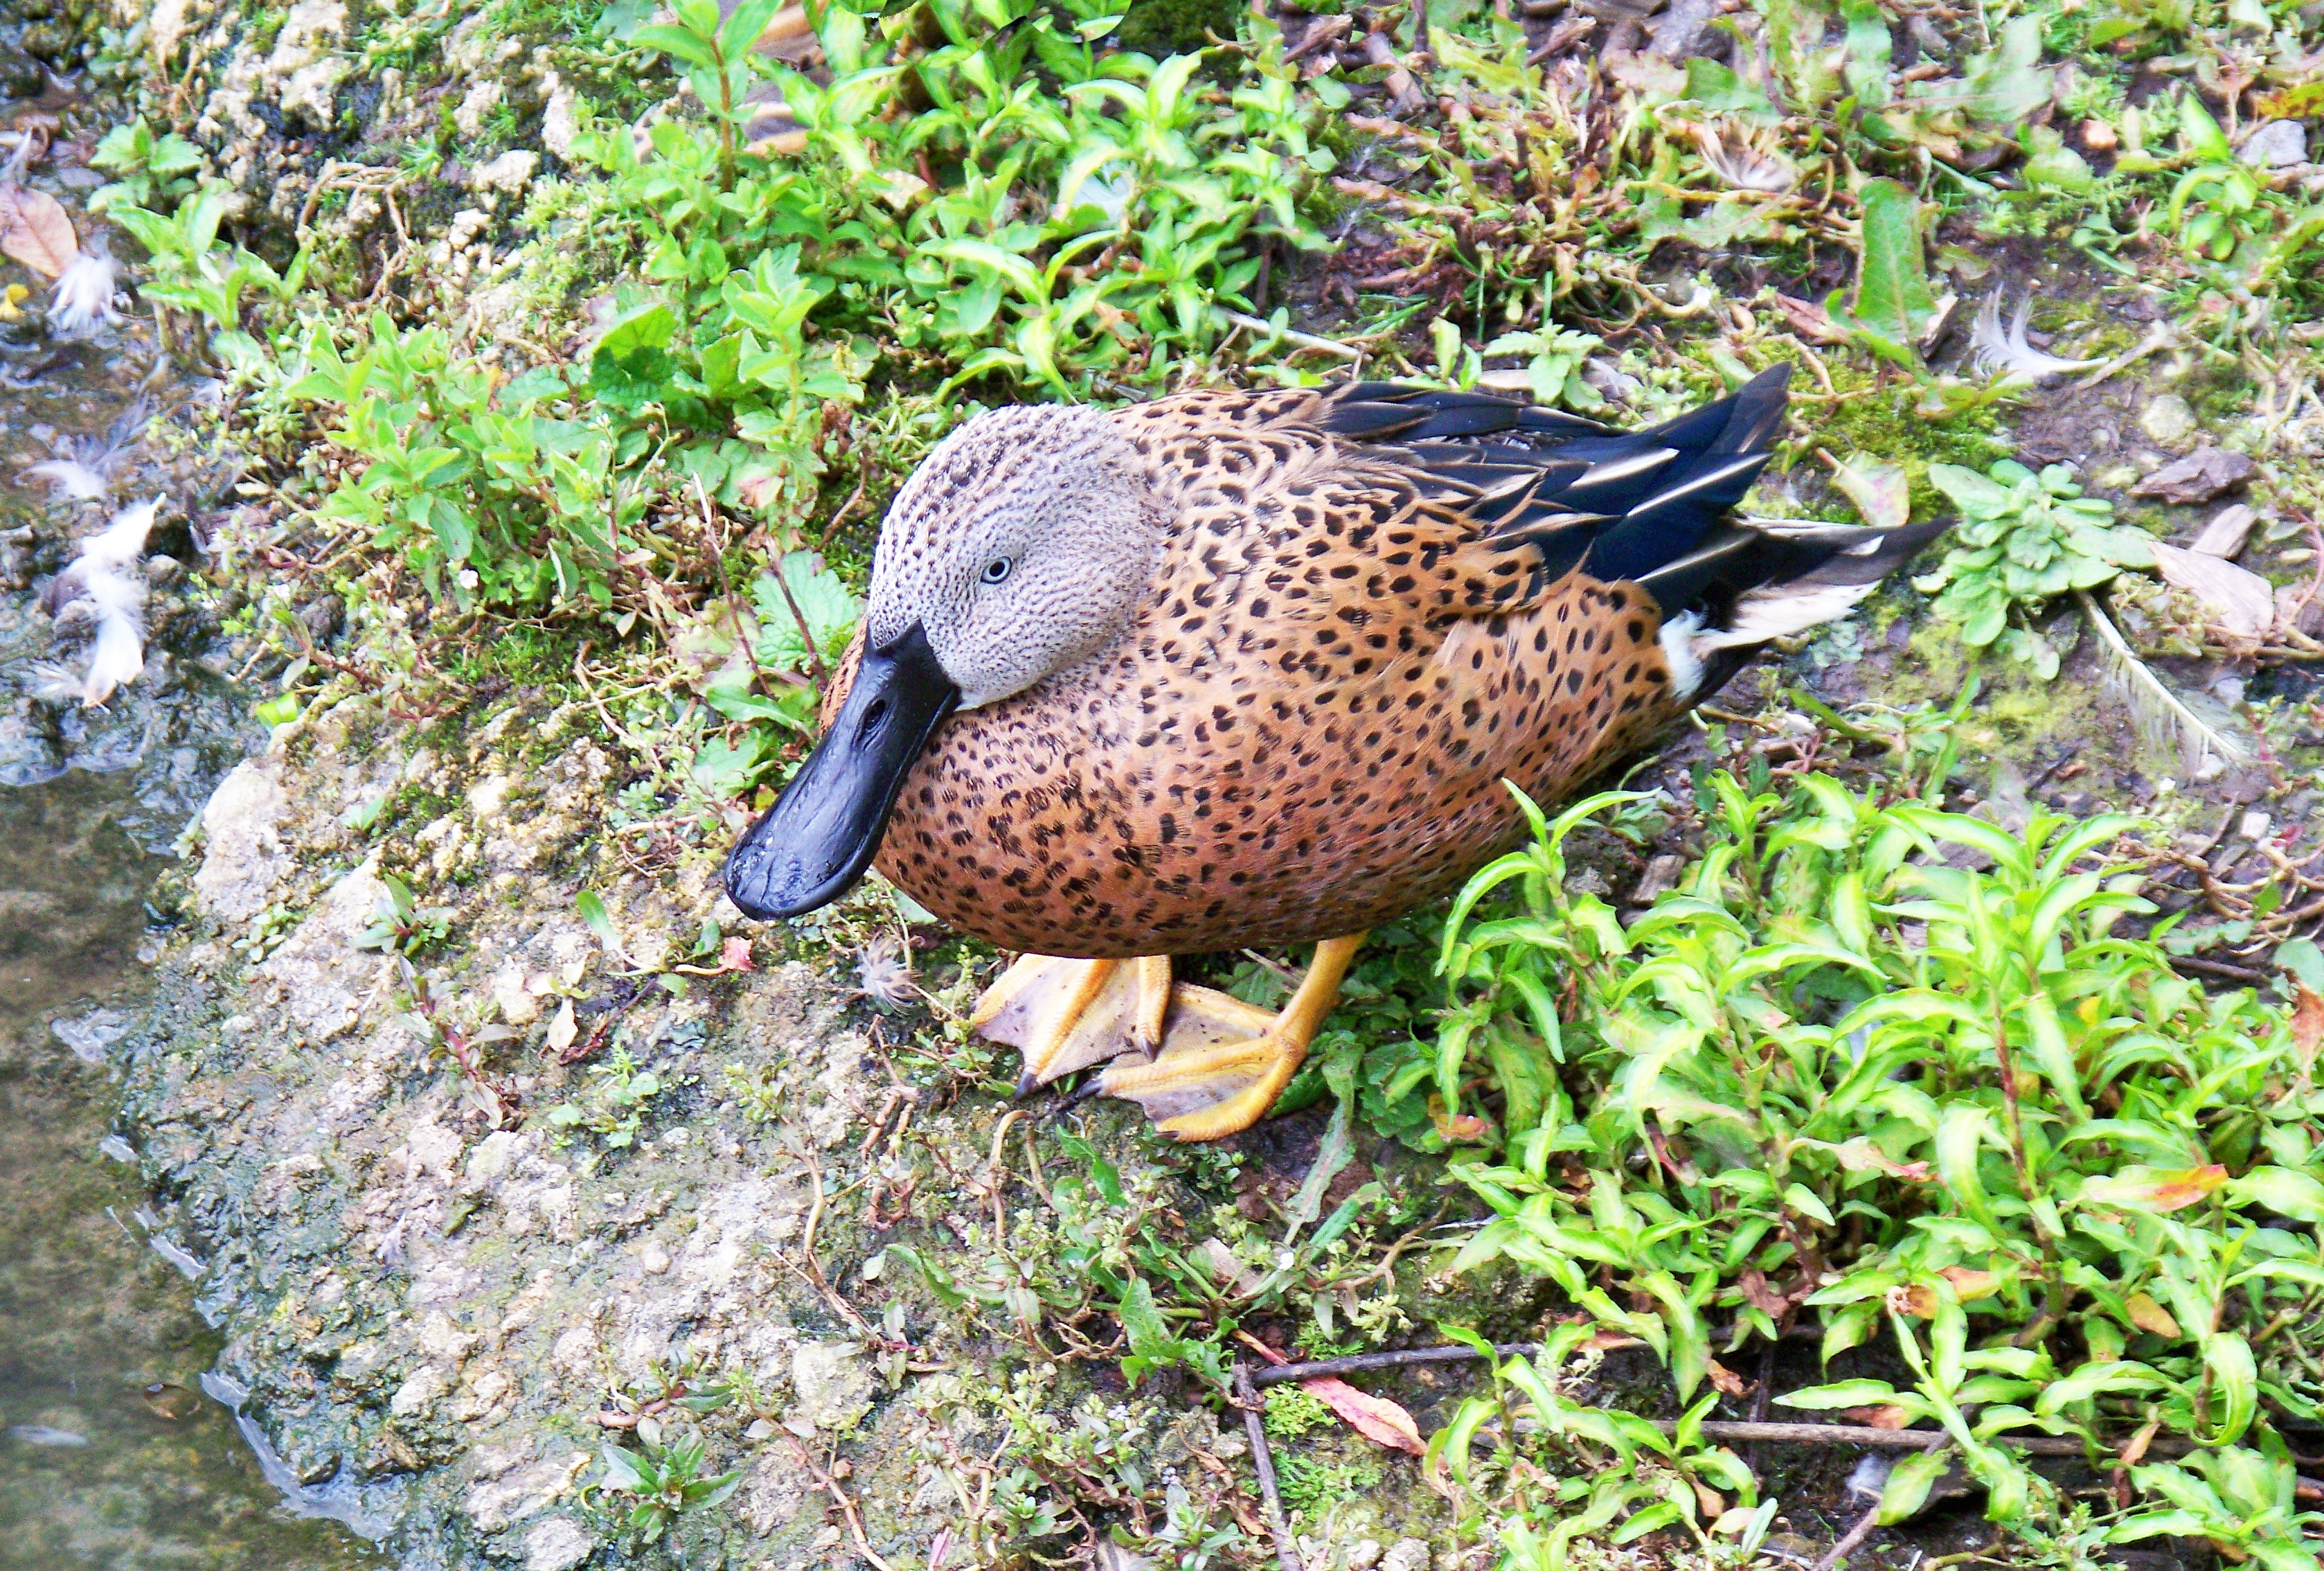
water, bird, wildlife, beak, fowl, fauna, close up, webbed feet, bank, duck, vertebrate, detail, waterfowl, water bird, brown feathers, ducks geese and swans, cape shoveler, anas smithii, large bill